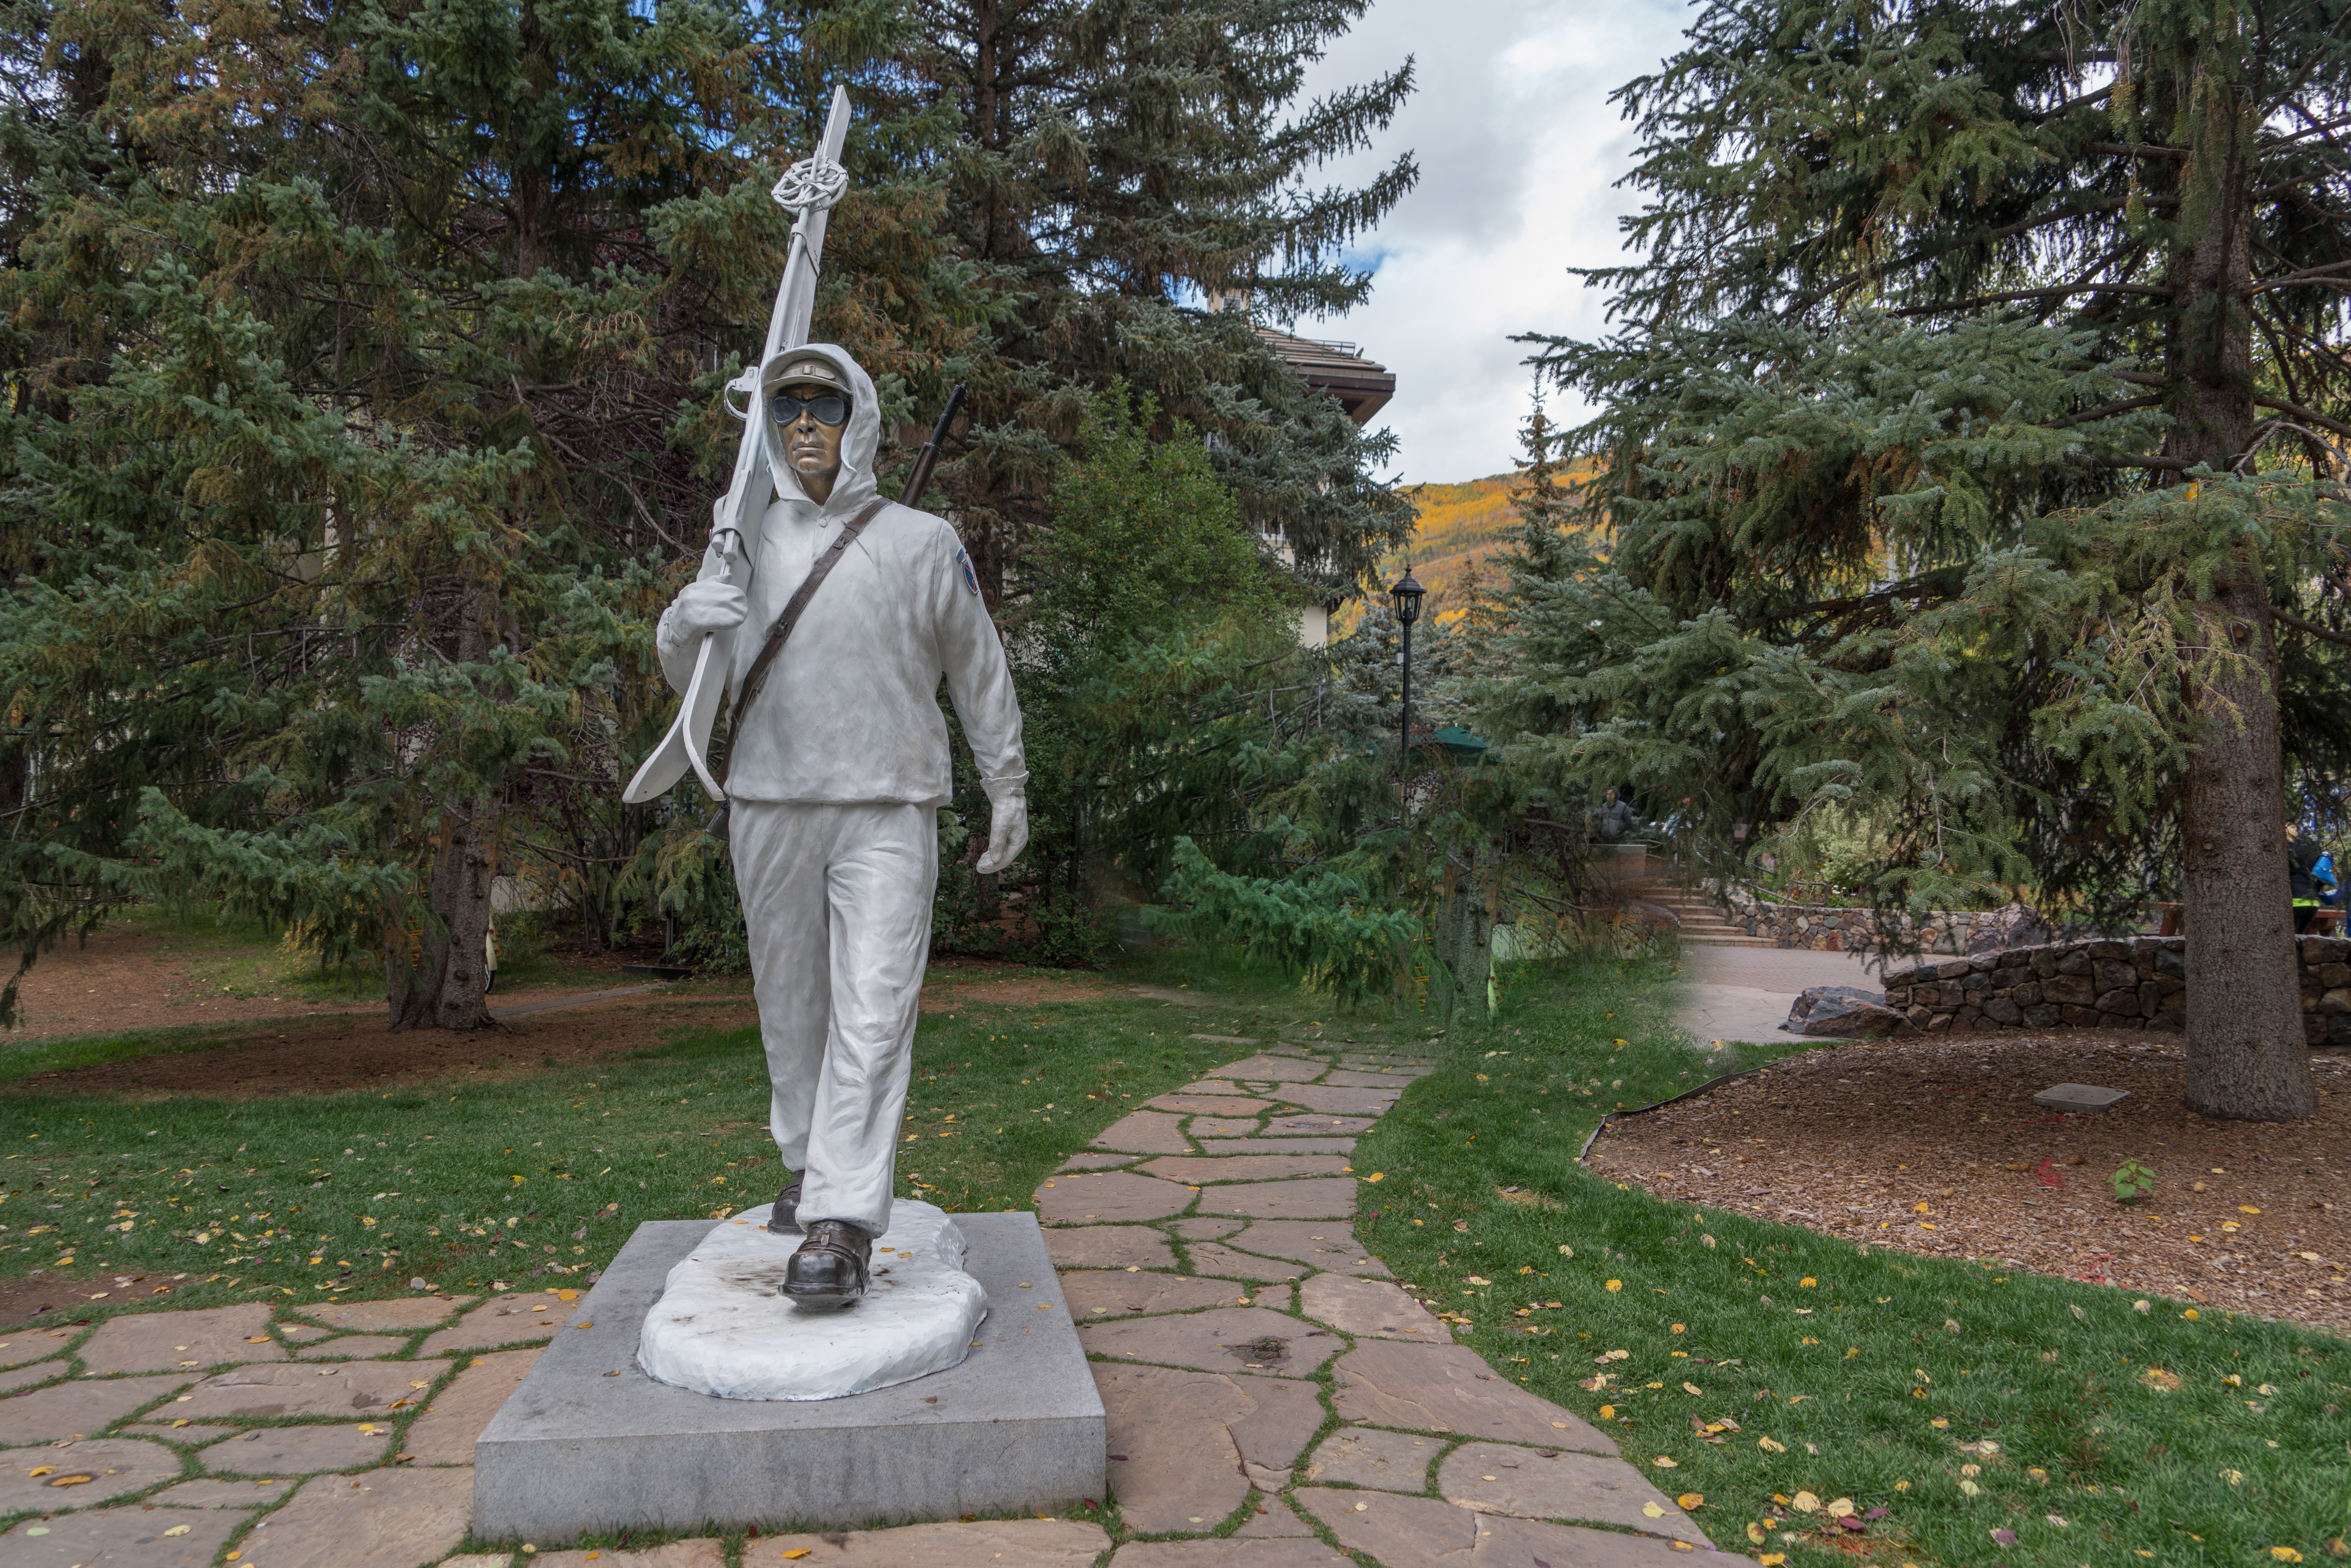
landscape, nature, path, outdoor, monument, travel, foliage, statue, scenic, scenery, usa, garden, leaves, sculpture, memorial, art, colorado, destination, vail